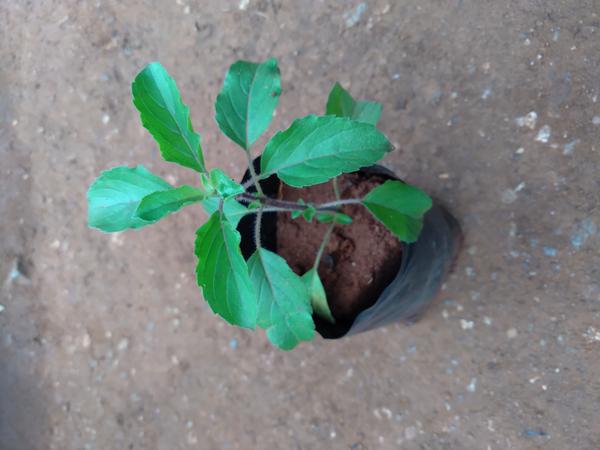
Plant: Tulasi